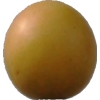
Label: cherry_wax